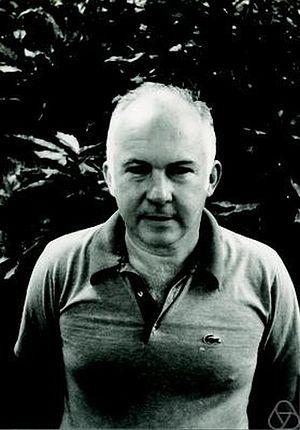
Charles W. Curtis, né le 13 octobre 1926, est un mathématicien et historien des mathématiques américain, connu pour ses travaux sur la théorie des groupes finis et des représentations. Il est professeur émérite de l'université d'Oregon.